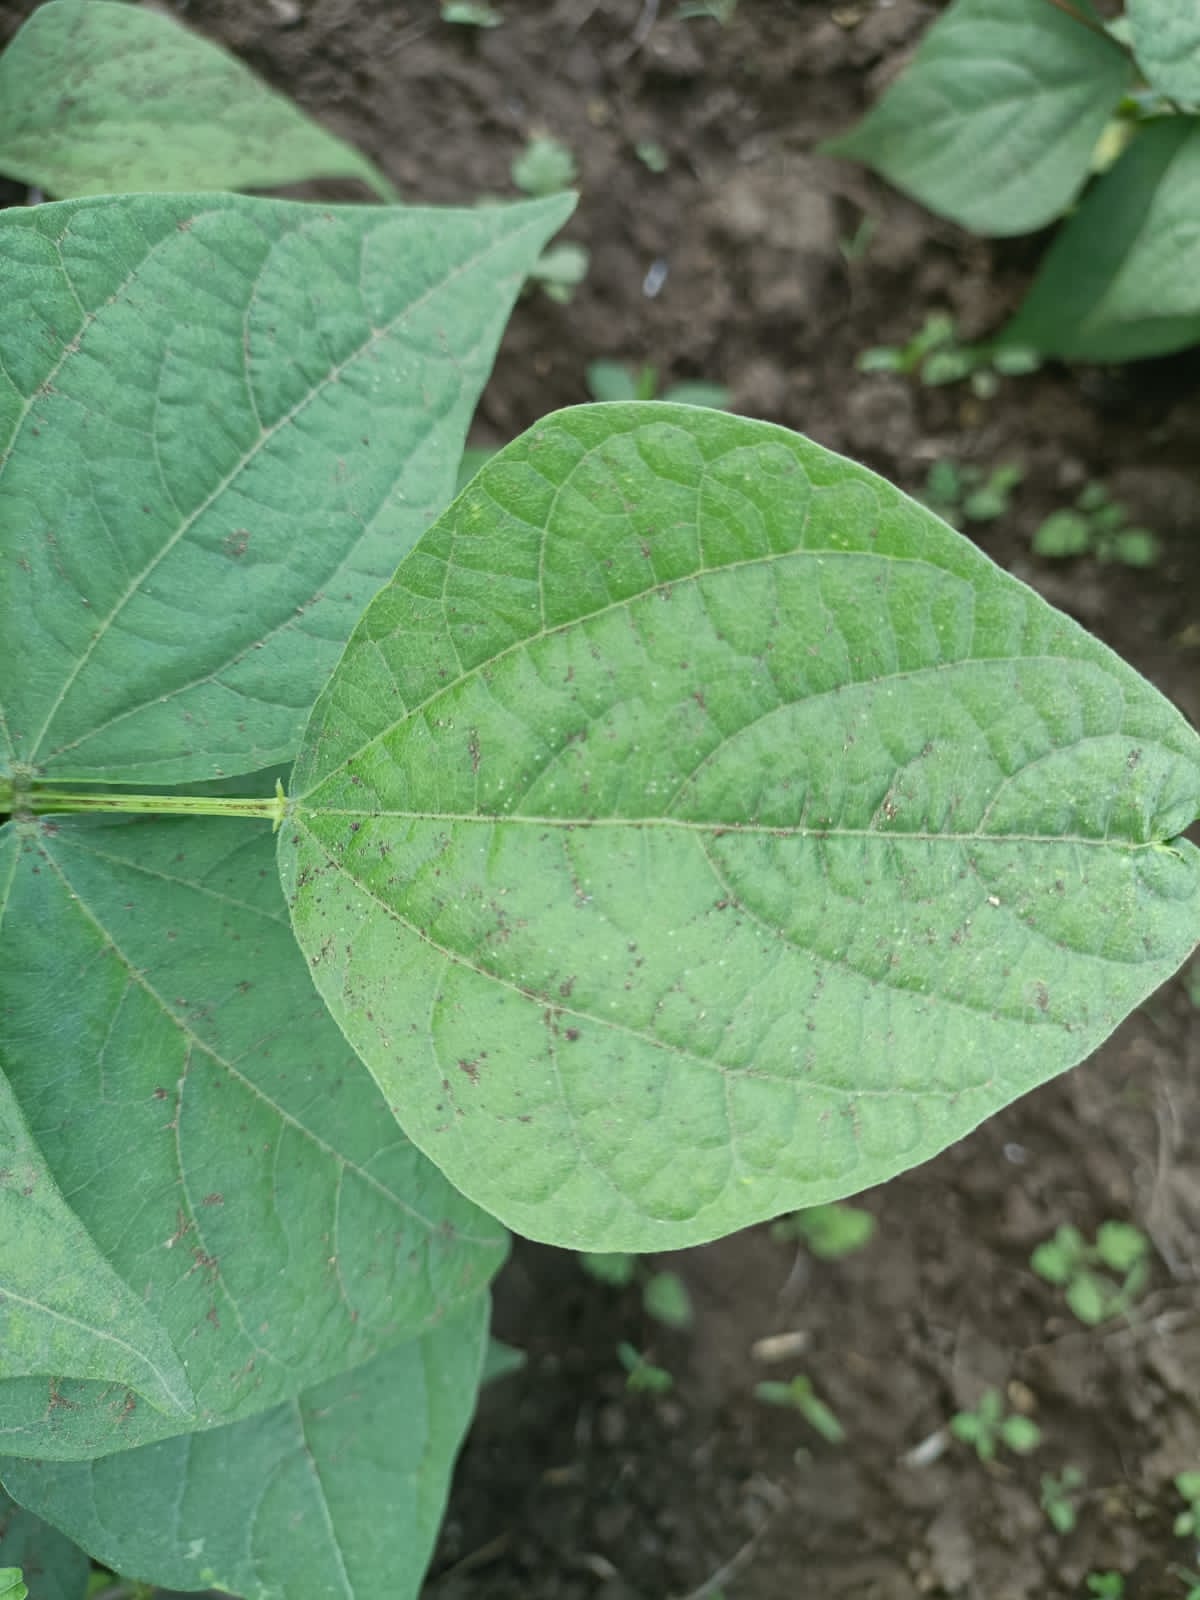
Label: Healthy